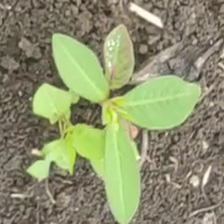
Weed species: Moti_dudhi(Euphorbia_geneculata_L)